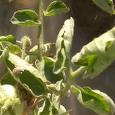
Crop: Tomato
Condition: virosis-d